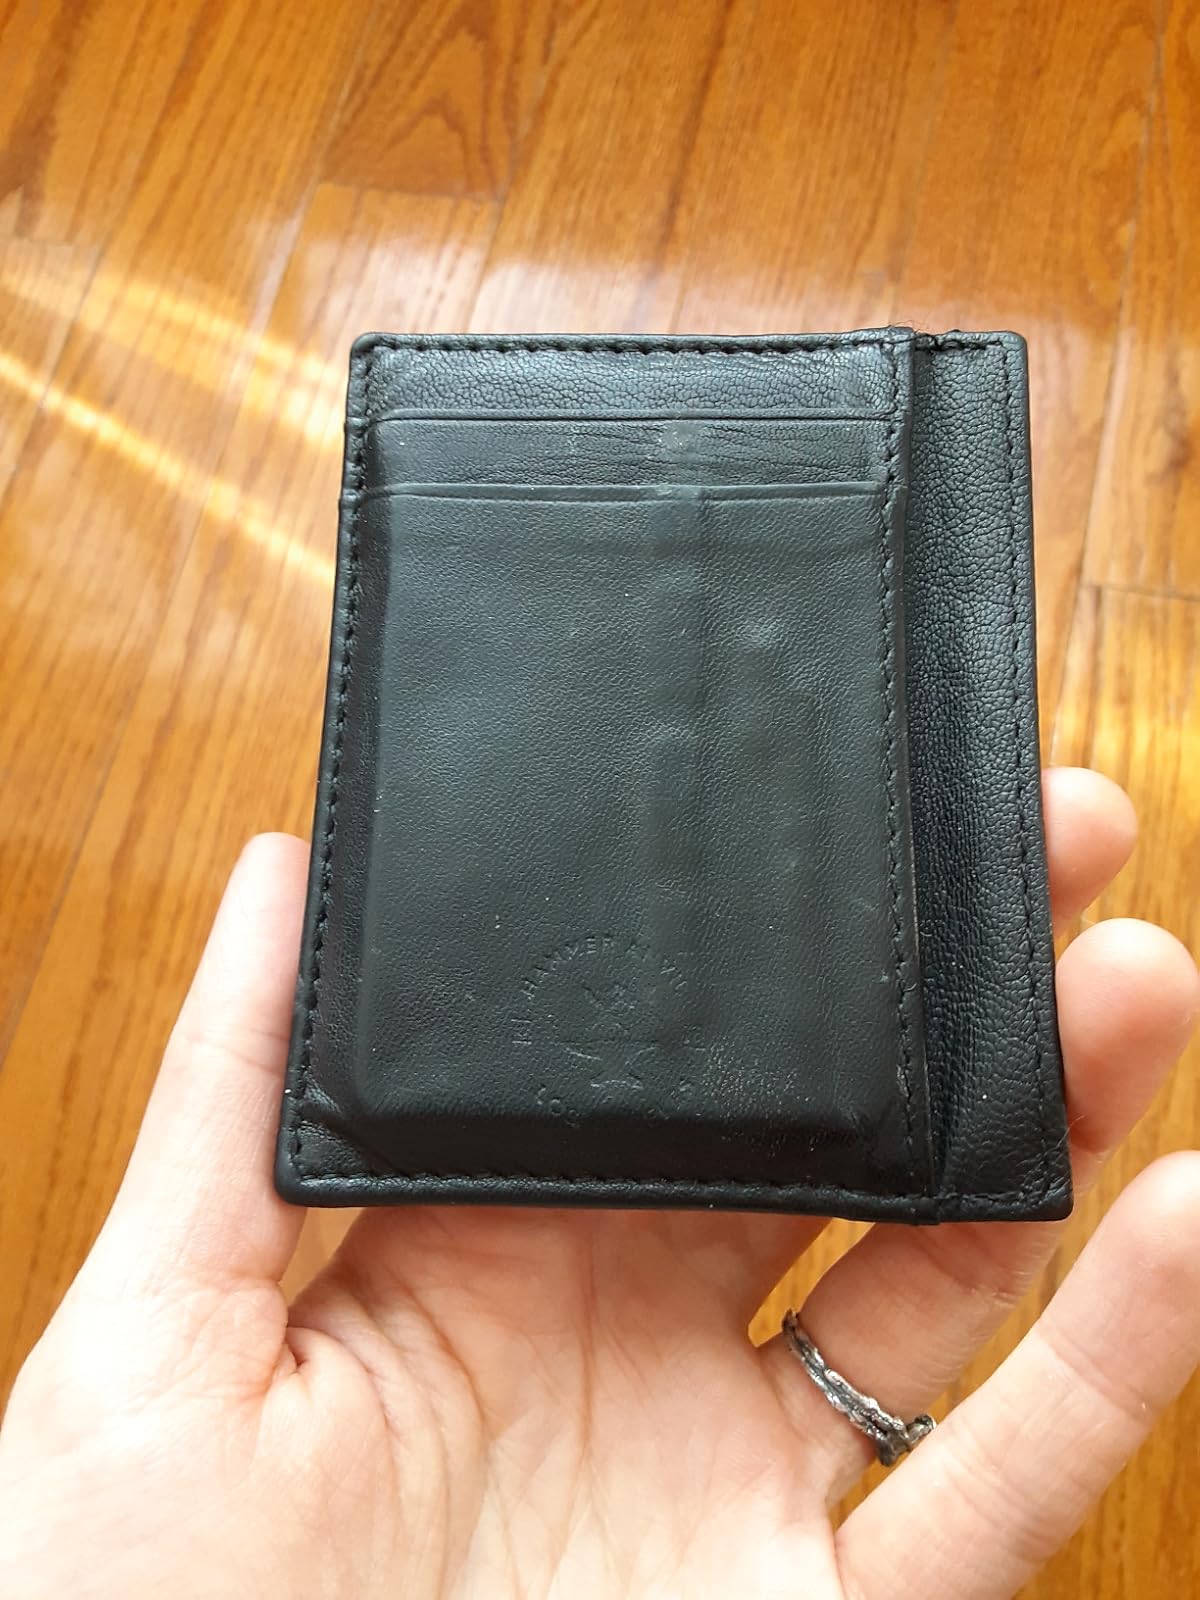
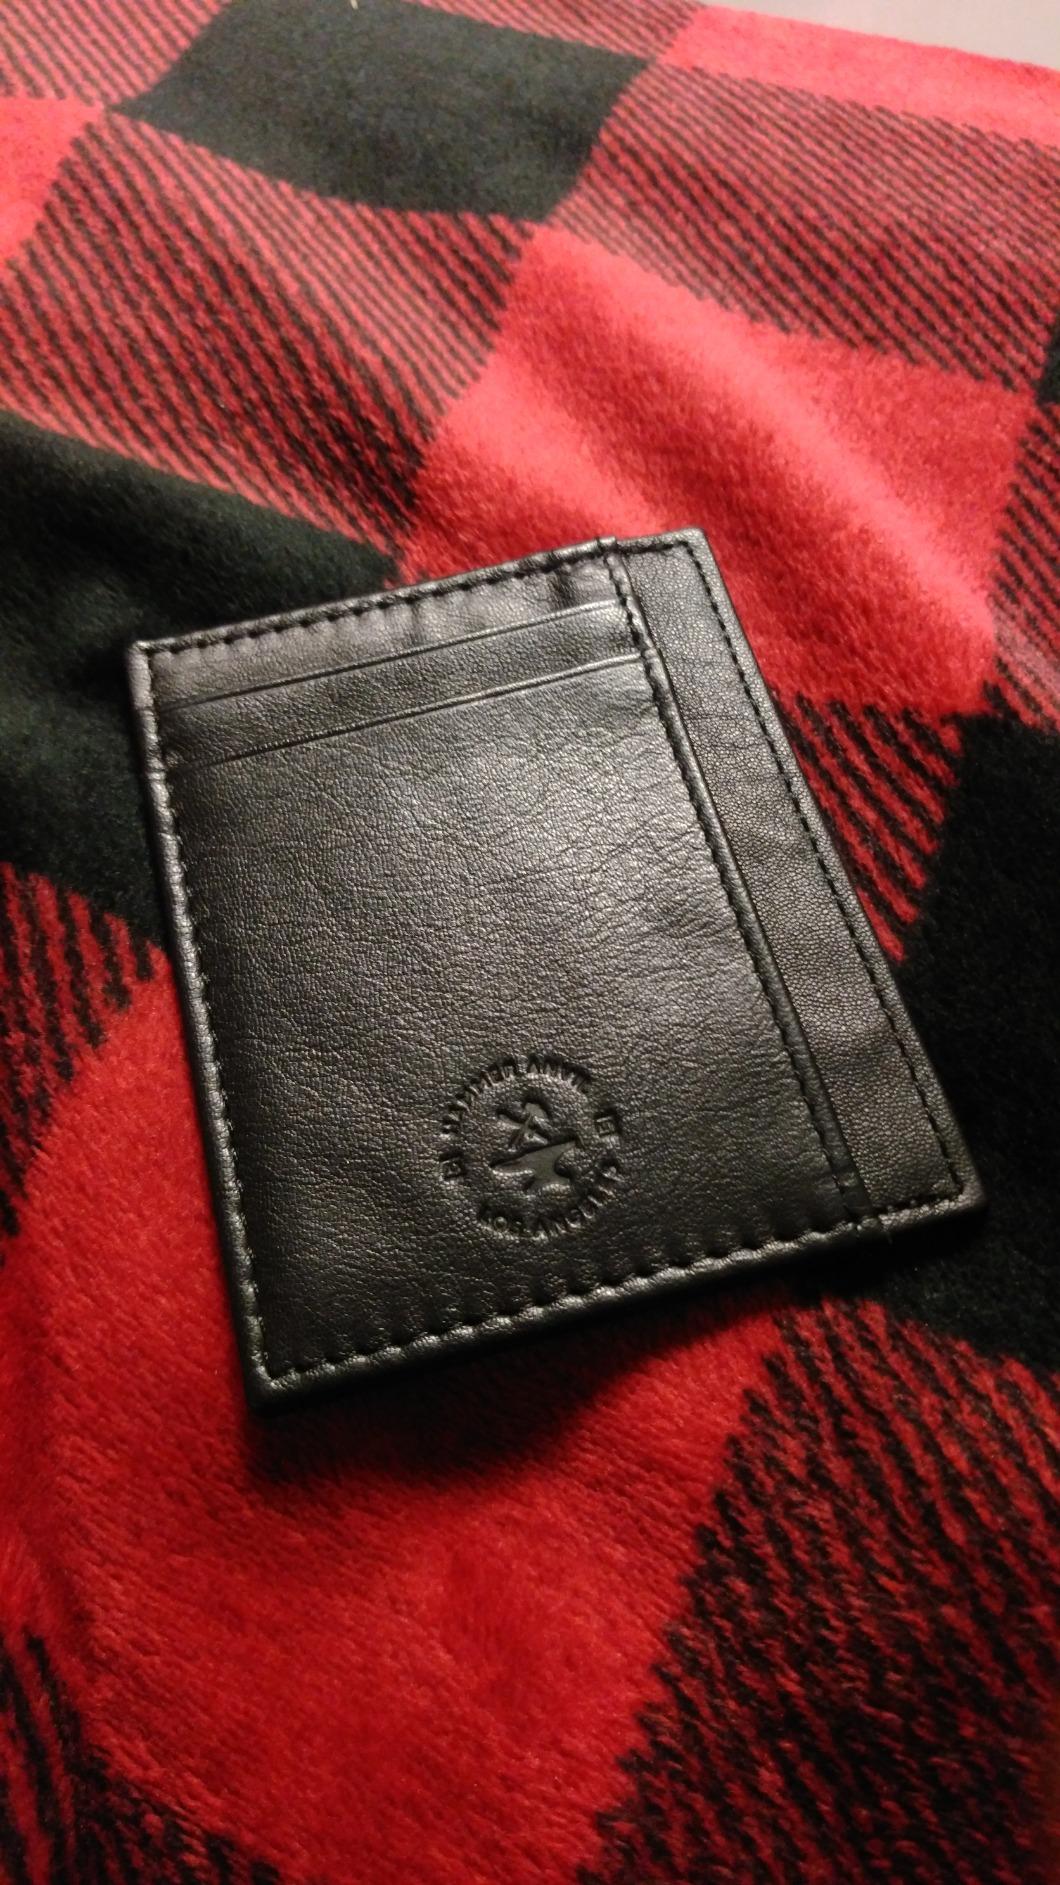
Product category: accessories_wallet
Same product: yes